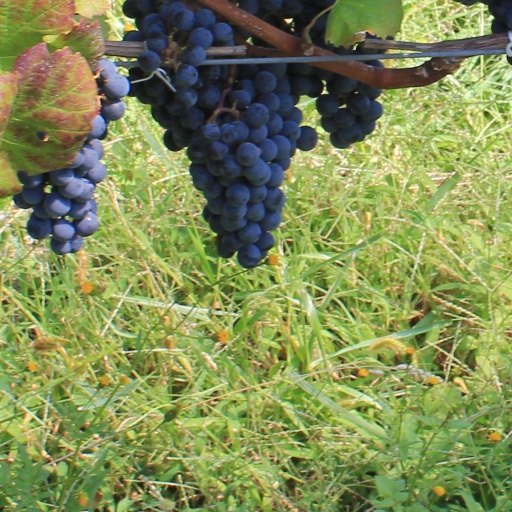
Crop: grape